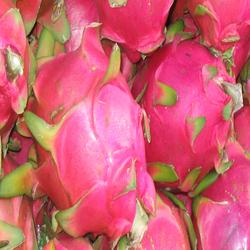
Label: Dragonfruit